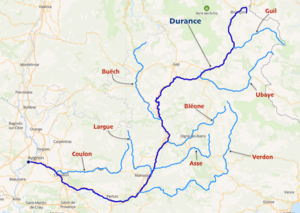
carte réalisée sur umap This map was created from OpenStreetMap project data, collected by the community. This map may be incomplete, and may contain errors. Don't rely solely on it for navigation.
La Durance est une rivière du sud-est de la France se jetant dans le Rhône, dont elle est le deuxième affluent après la Saône pour la longueur et le troisième après la Saône et l’Isère pour le débit. Longue de 323,8 km, la Durance est la plus importante rivière de Provence.